Airstrike II

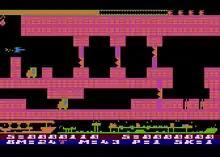
Gameplay screenshot

The goal of "Airstrike II" is to clear all five zones using a fighter ship armed with a laser gun and bombs. The ship's ammo and fuel are limited, but can be replenished by shooting a respective dump (F for fuel and A for ammo). The player's ship must navigate tight caverns and watch for enemy fighters and heat-sensitive missiles. The game is split in five zones, which have identical layout but increasing level of difficulty. Some improvements over the predecessor include addition of a scrolling map and a title screen music.